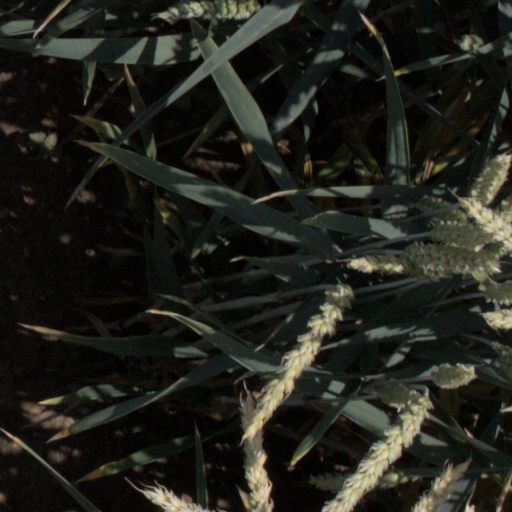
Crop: wheat